Maria Guardiola

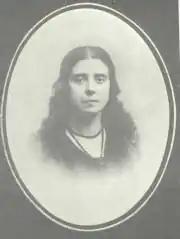

Maria Guardiola (1895–1987) was a Portuguese schoolteacher and politician. A supporter of the right-wing "Estado Novo", she was an anti-feminist in charge of the regime's "Mocidade Portuguesa Feminina" (Female Portuguese Youth) for more than three decades and was one of the first three women in the country’s National Assembly (parliament), being elected in 1934.